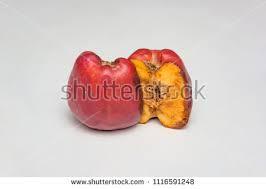
Label: apples